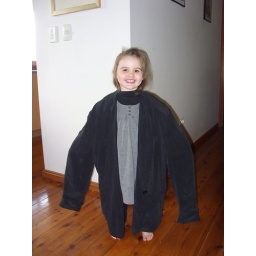
Found this jacket in the dress up box